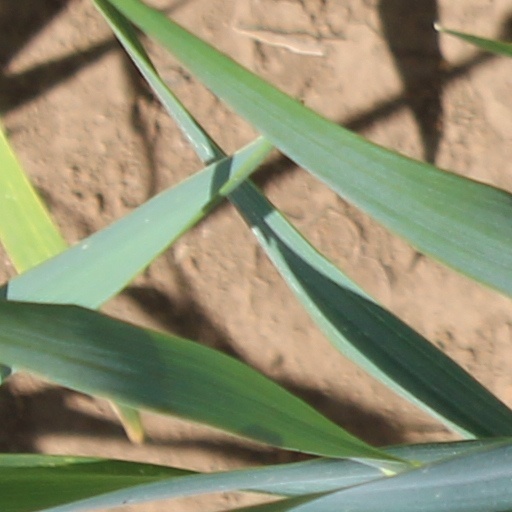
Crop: wheat